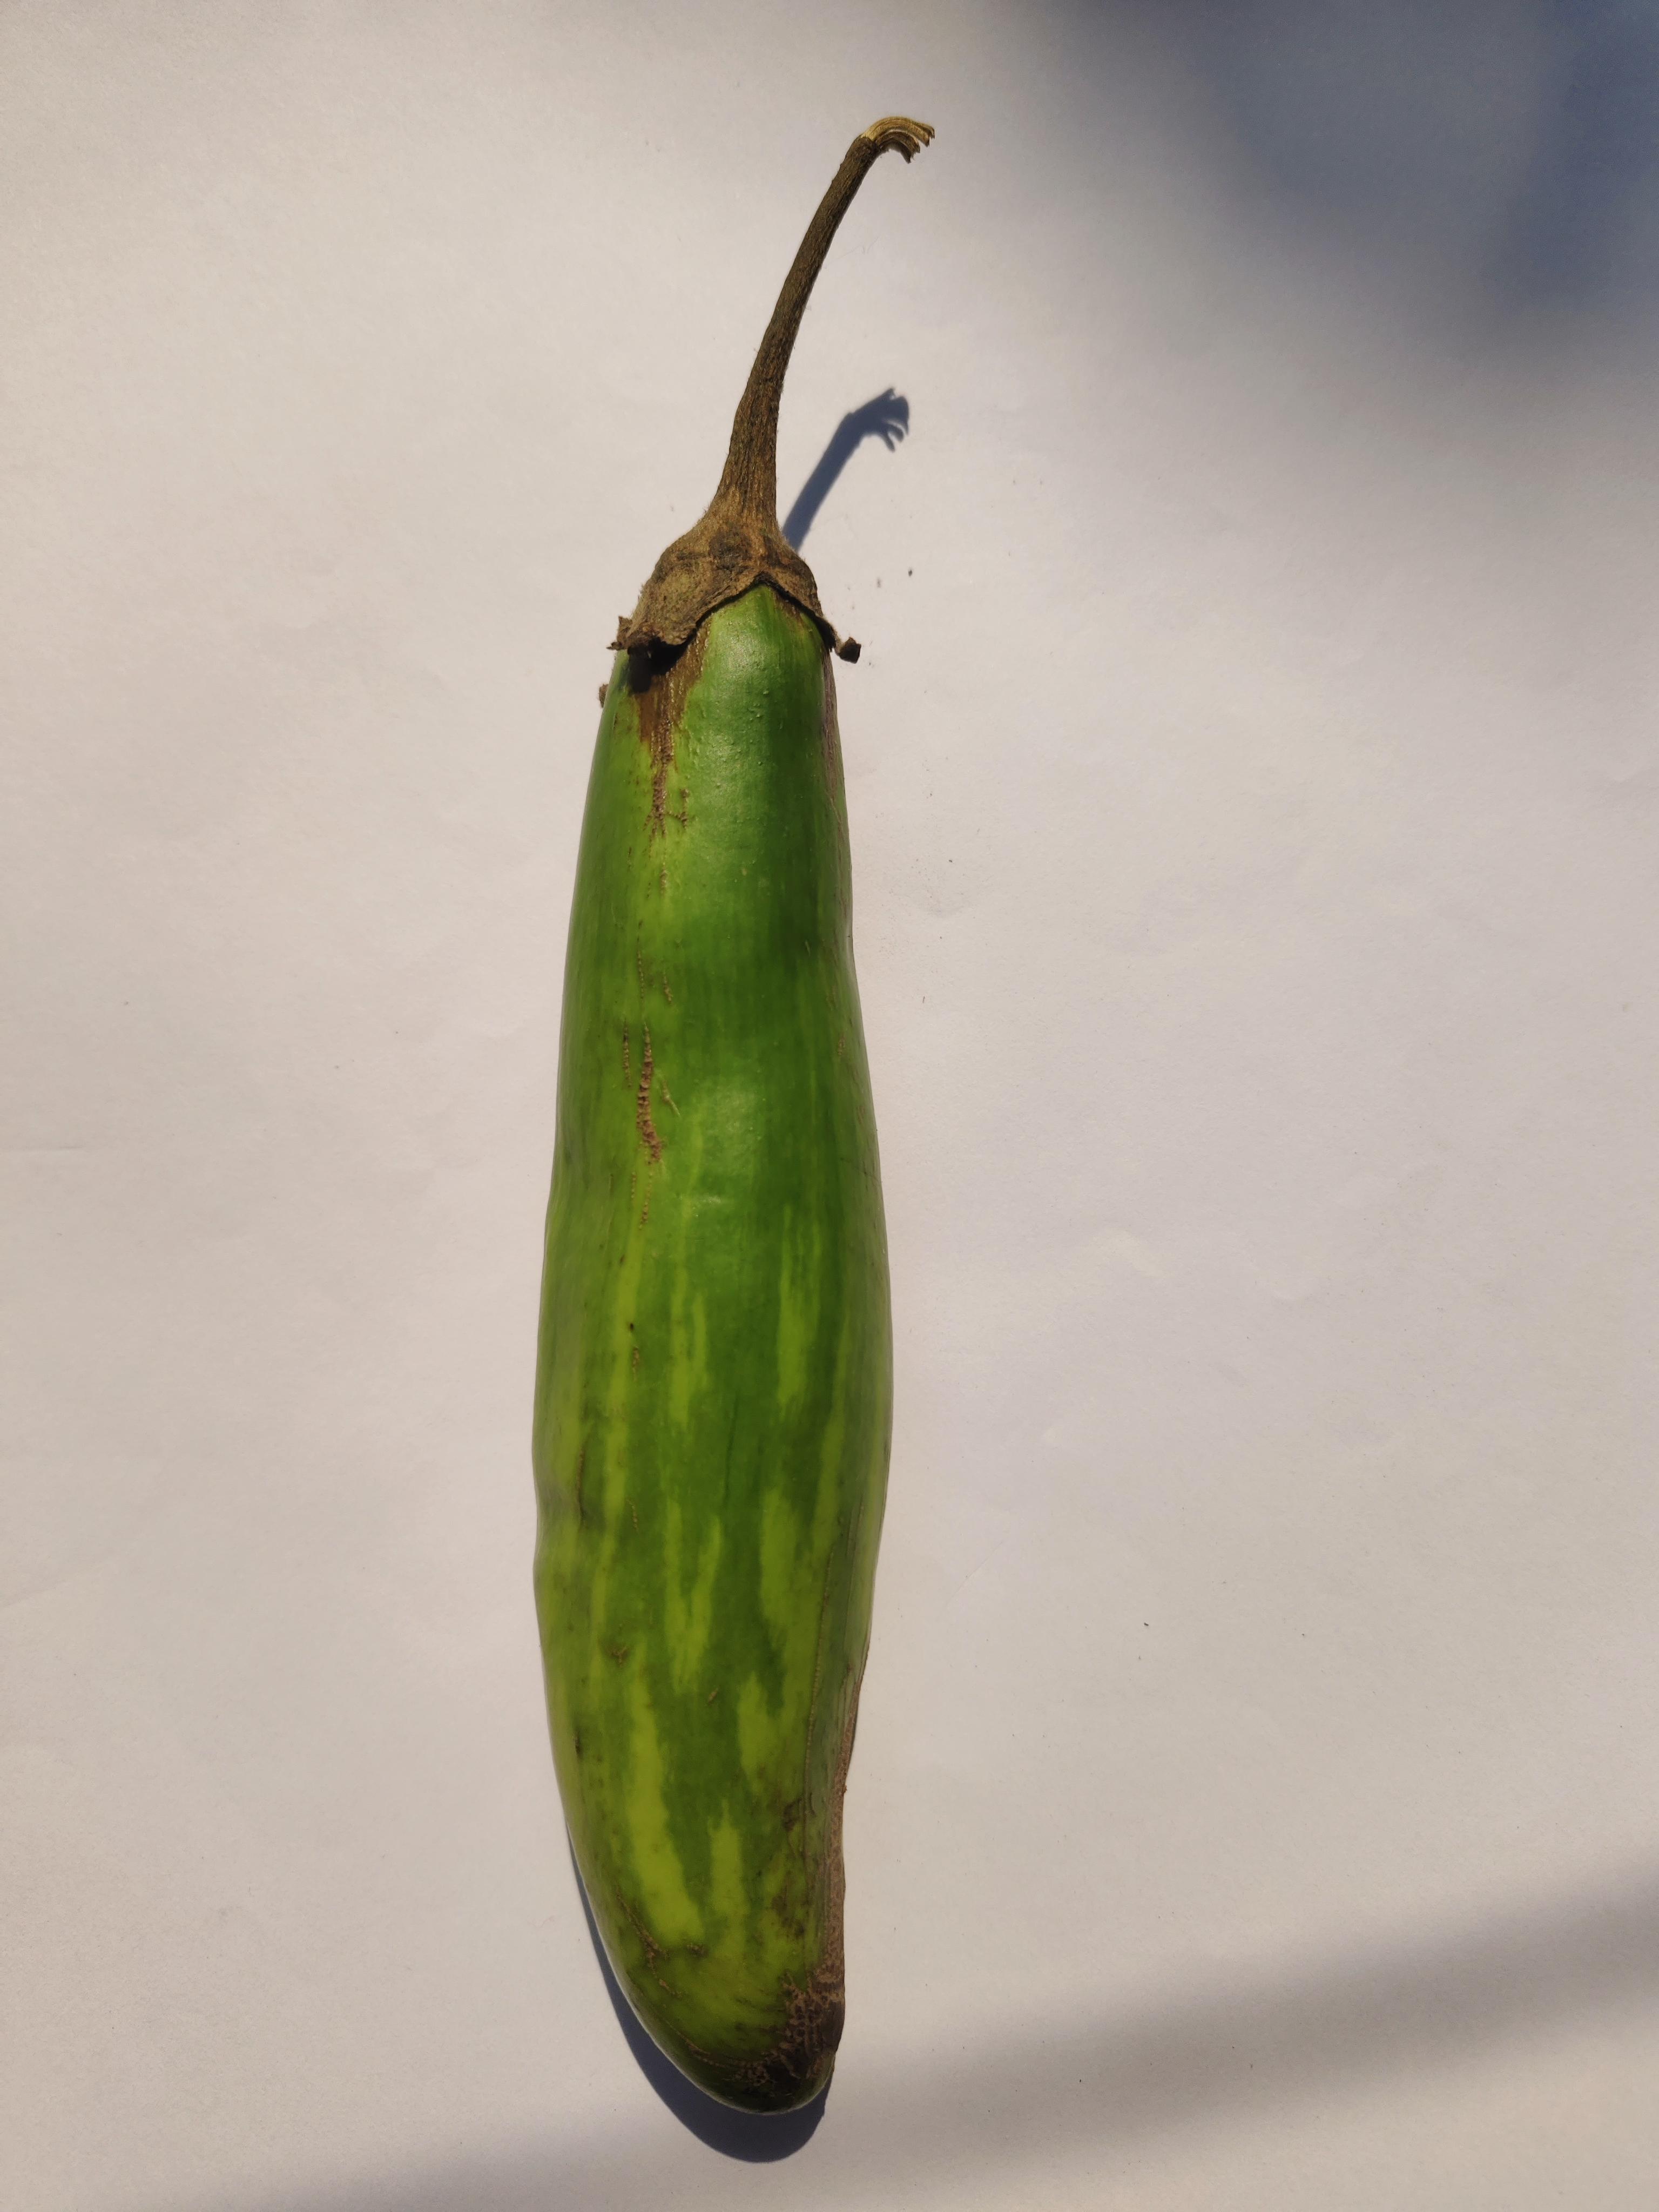
Label: Brinjal